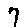
Label: 7